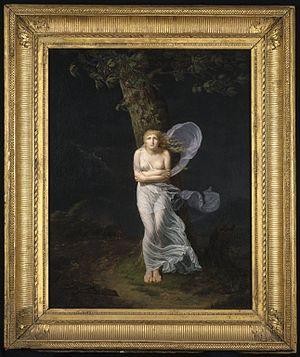
Féréol Bonnemaison est un artiste peintre, collectionneur et marchand d'art, lithographe et militaire français.